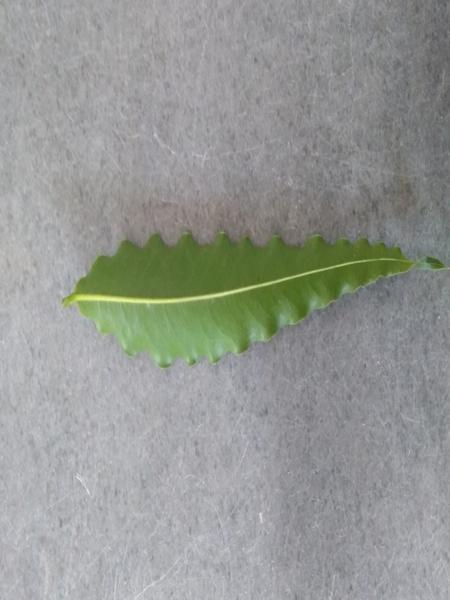
Plant: ashoka